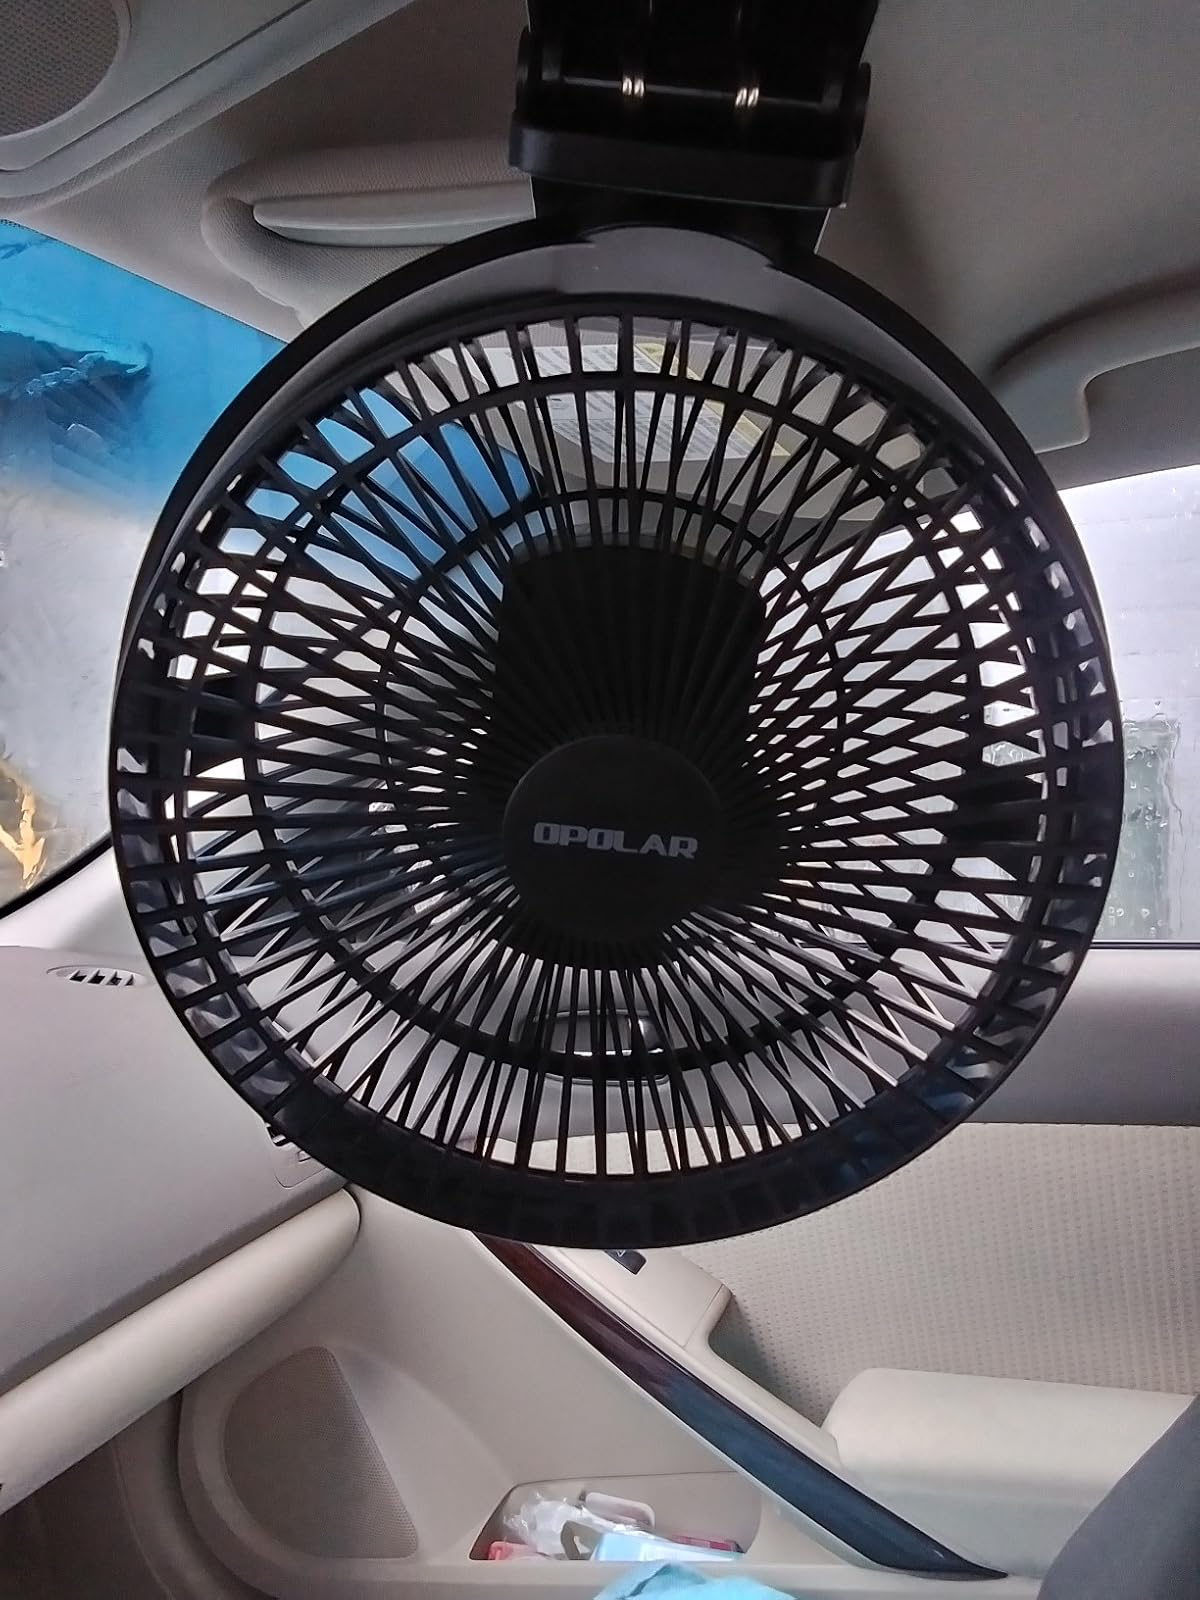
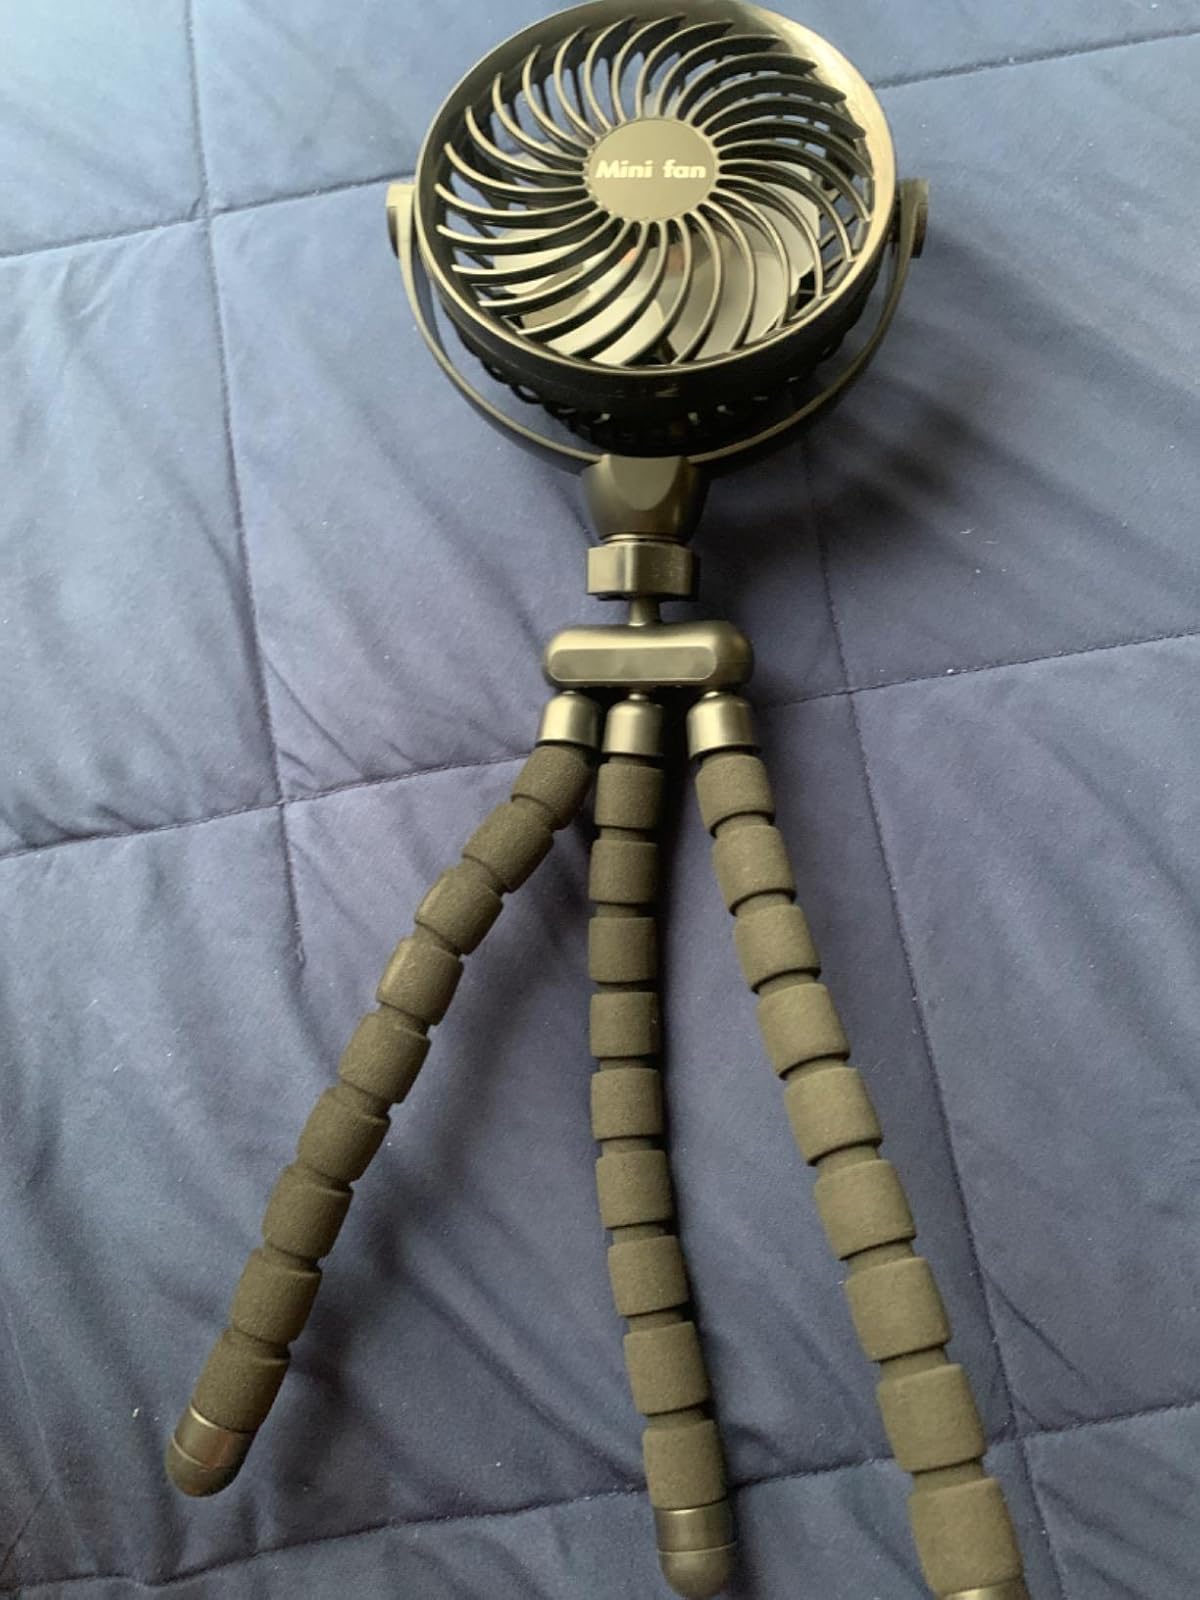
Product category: fan
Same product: no